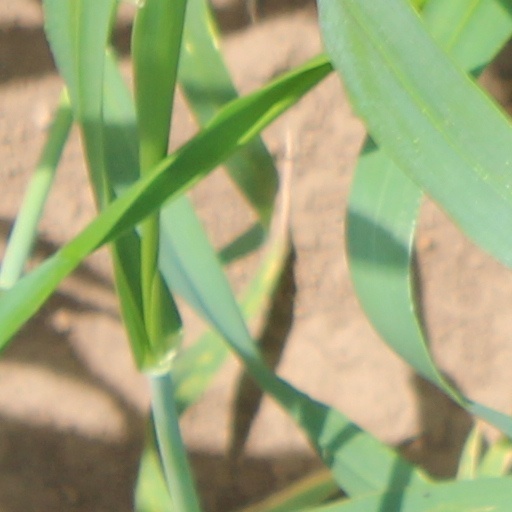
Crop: wheat